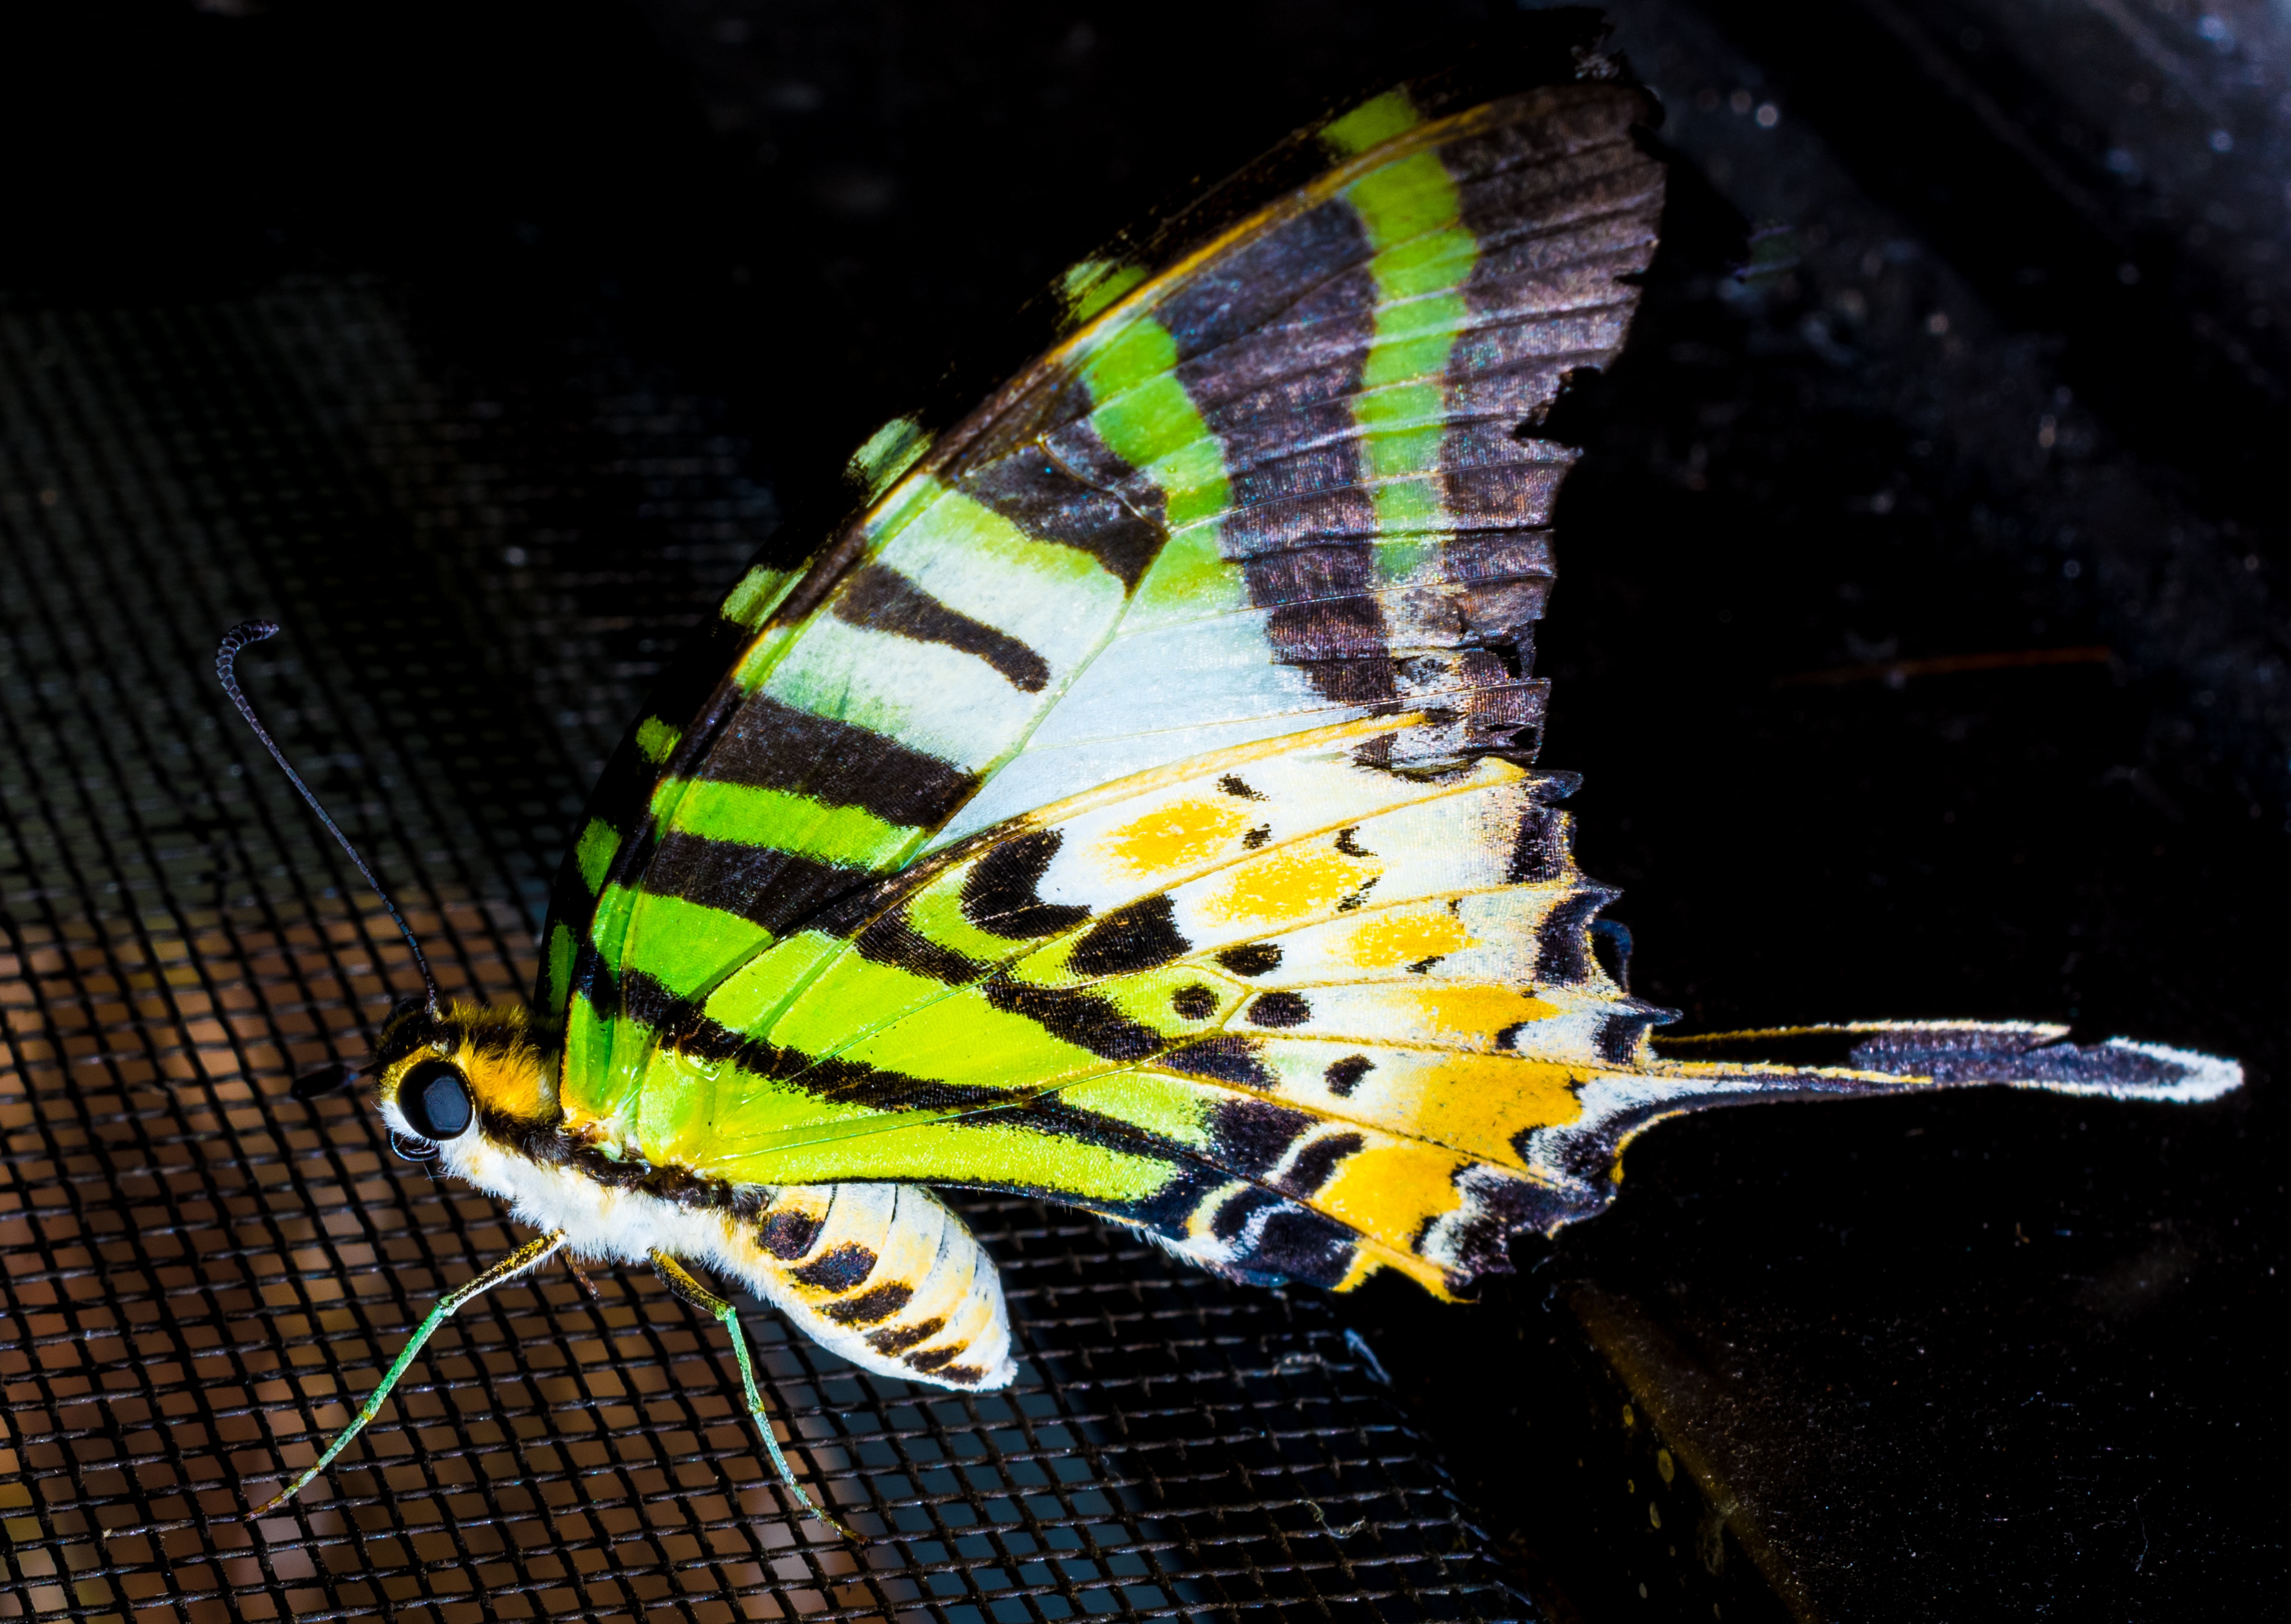
wing, photography, leaf, green, insect, biology, butterfly, yellow, close, fauna, invertebrate, close up, macro photography, moths and butterflies